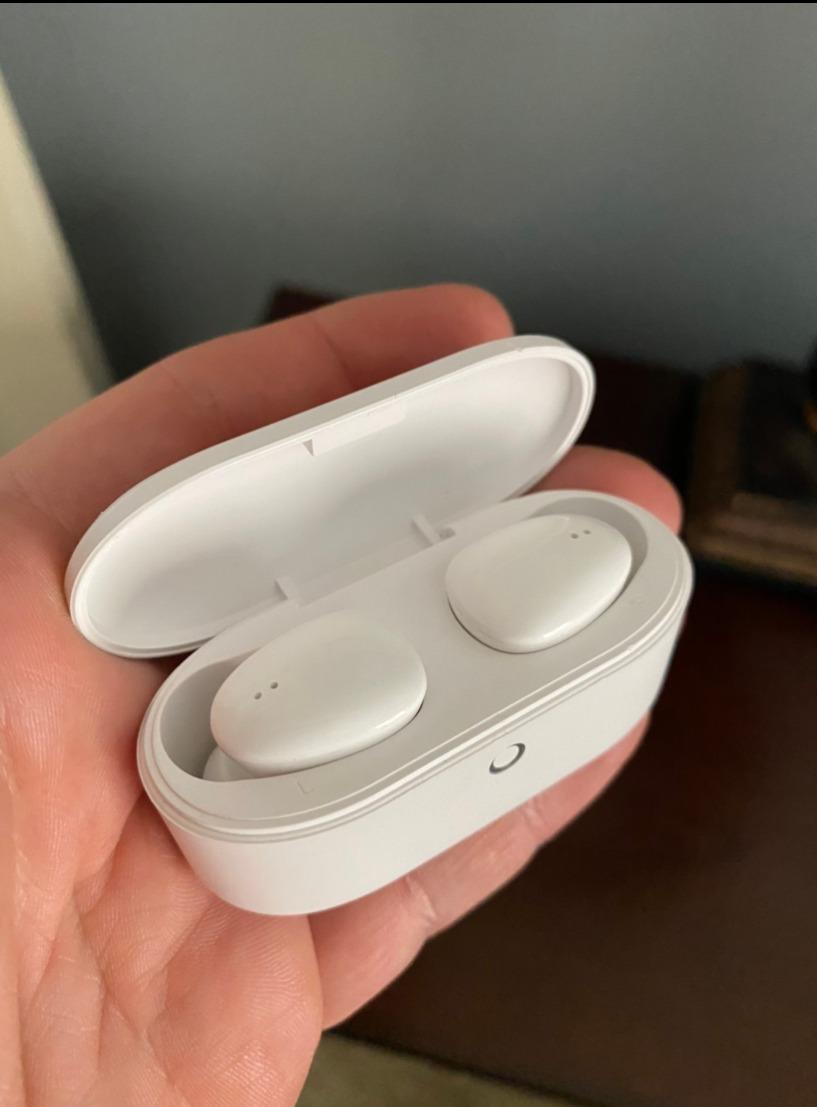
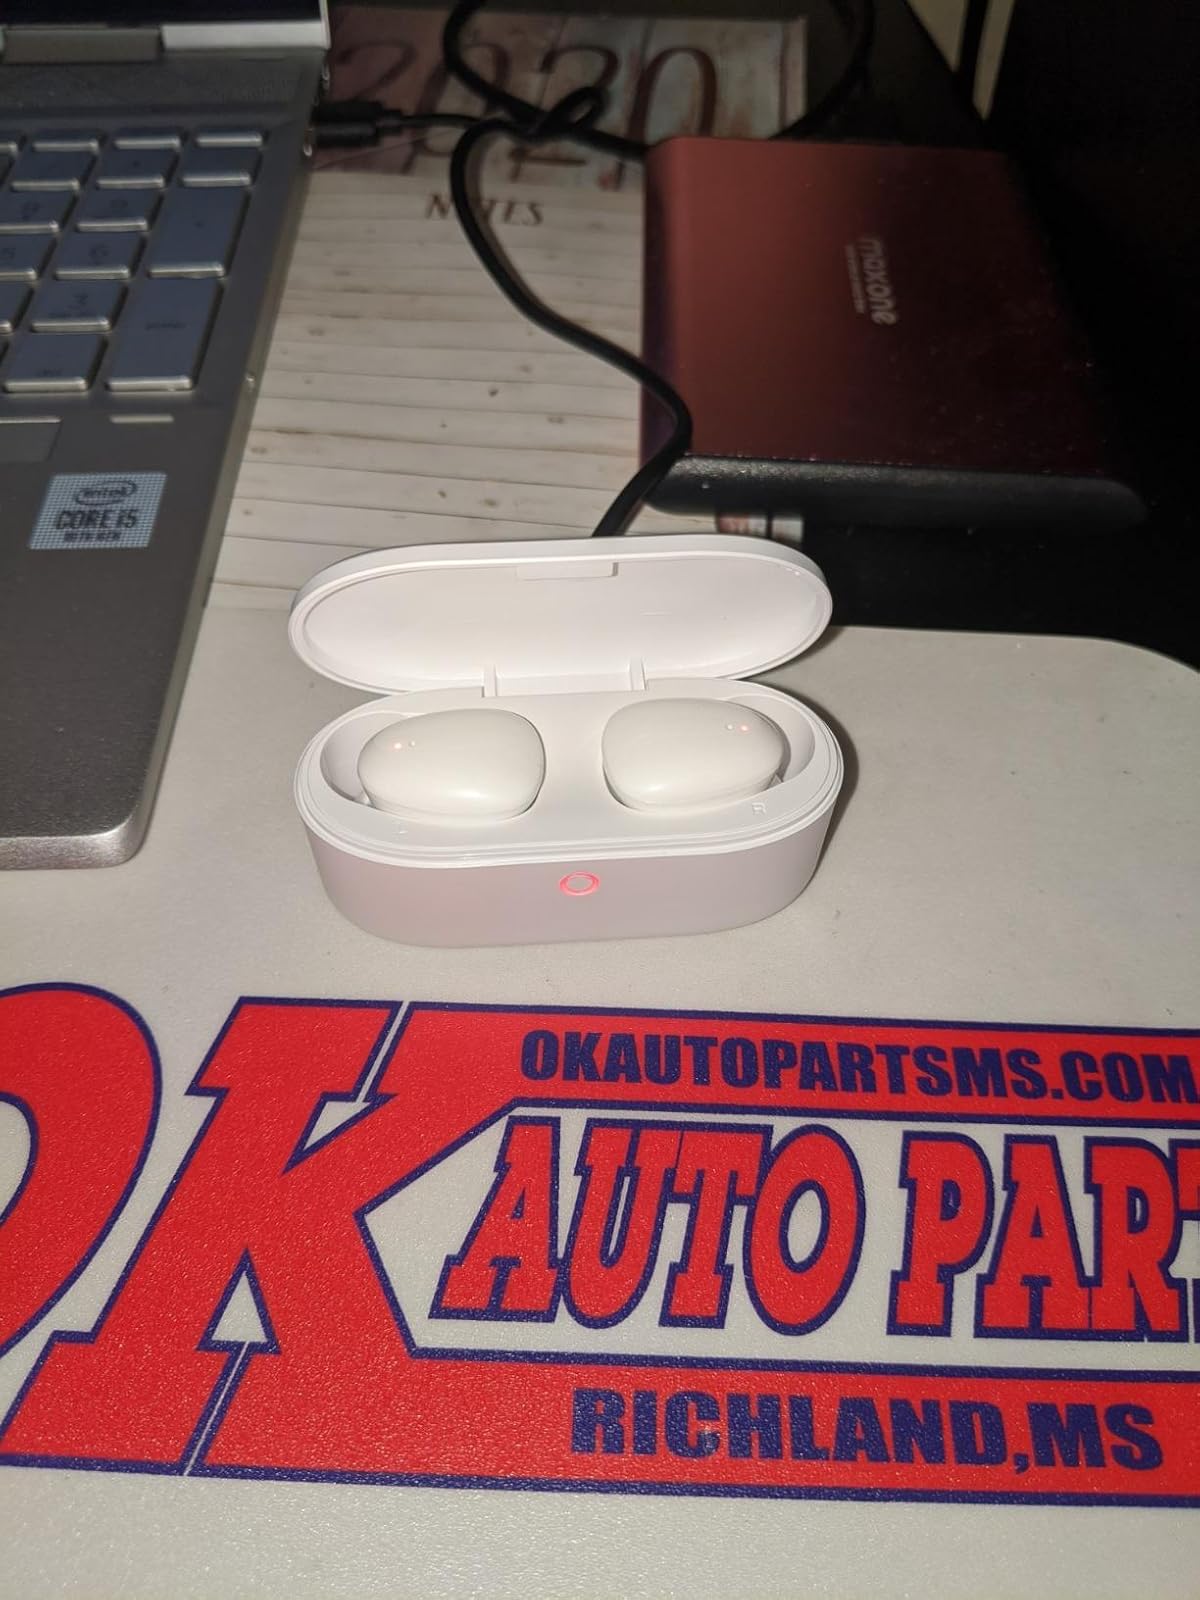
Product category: earbuds
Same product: yes